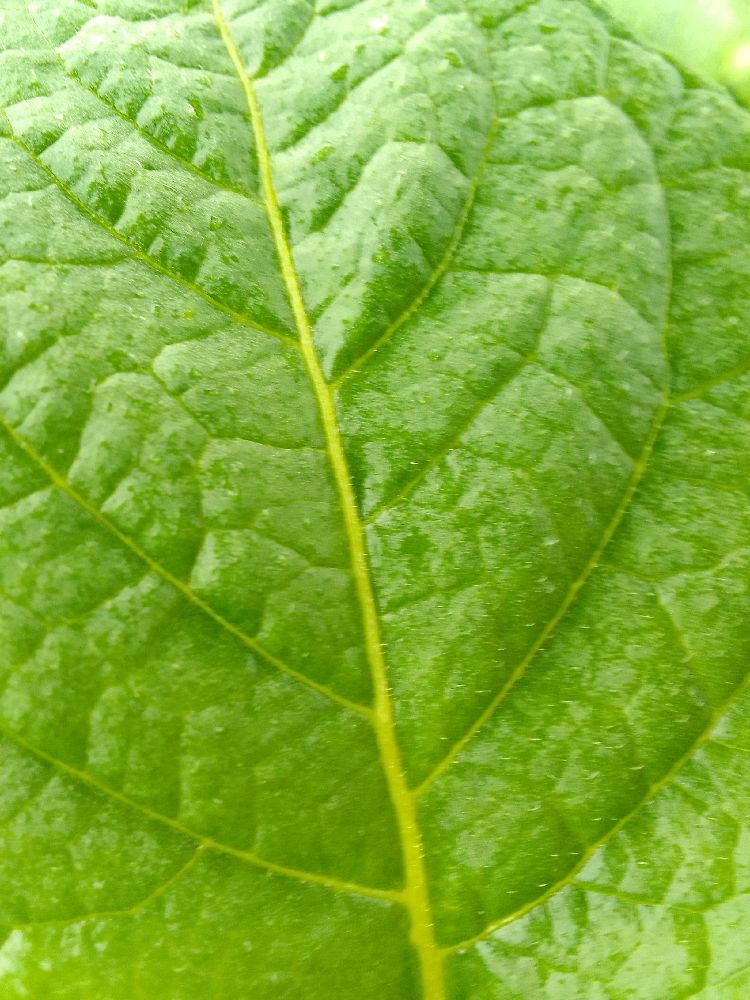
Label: Healthy